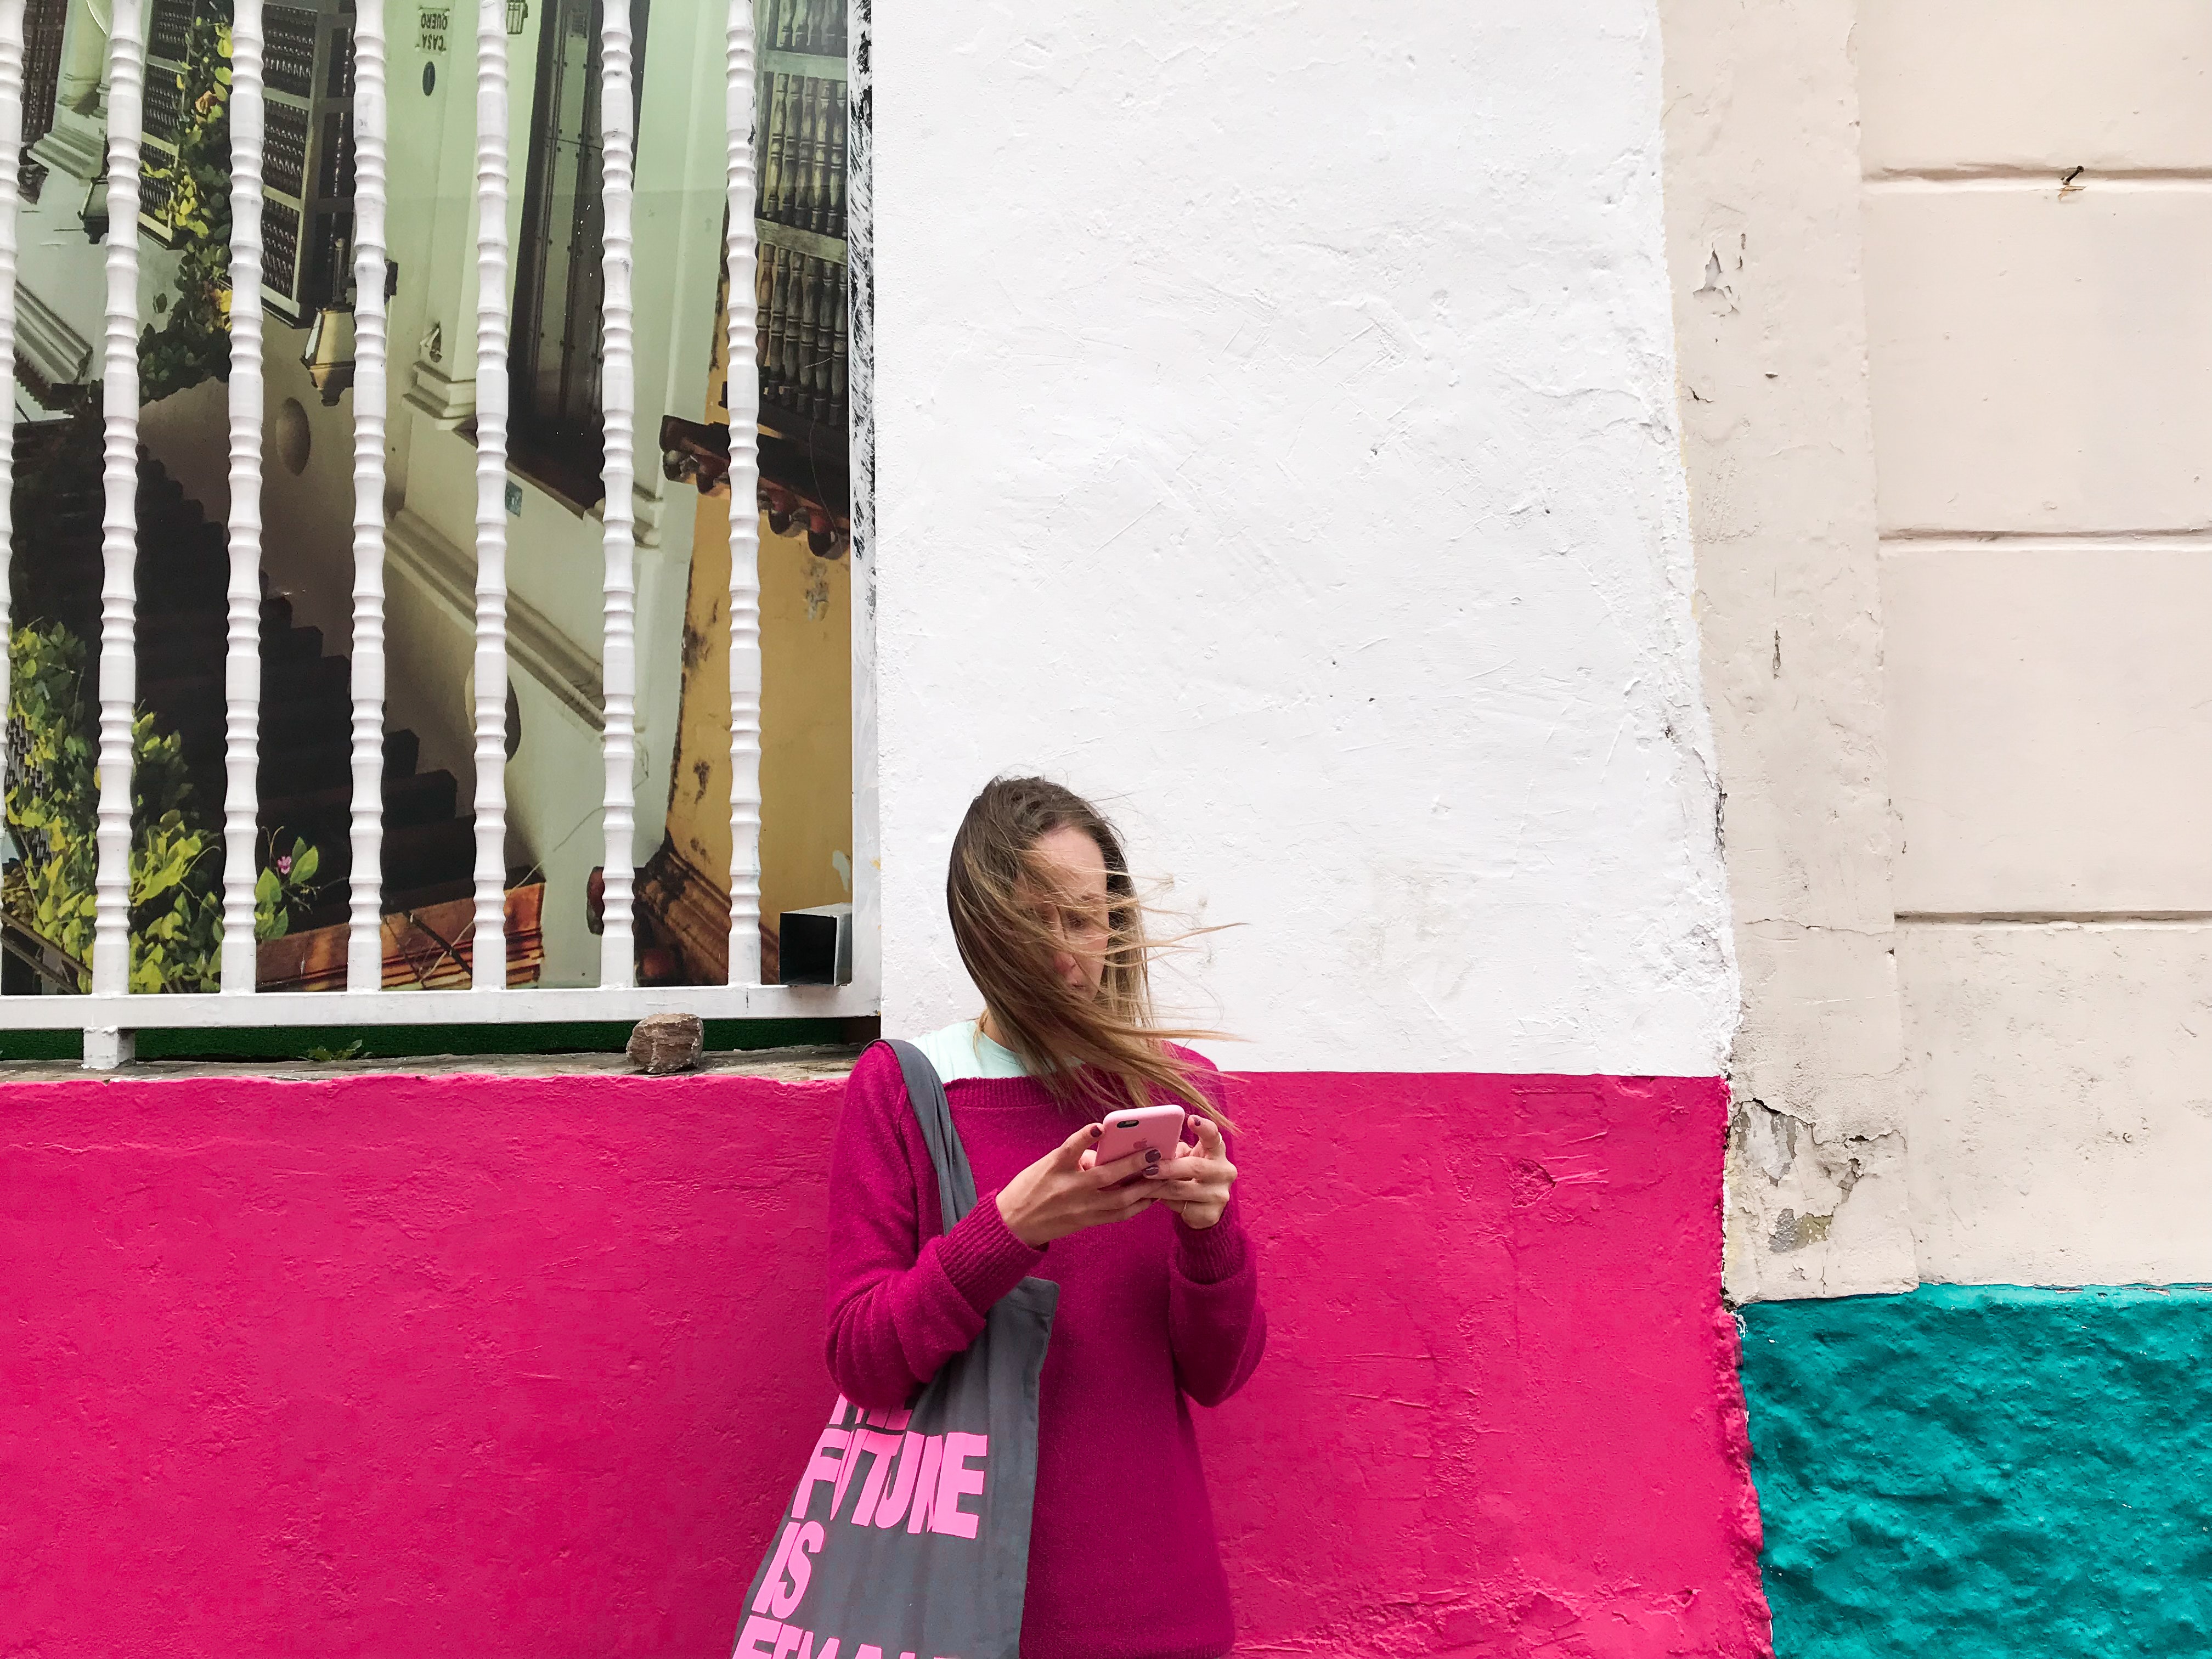
pink, green, magenta, snapshot, shoulder, textile, smile